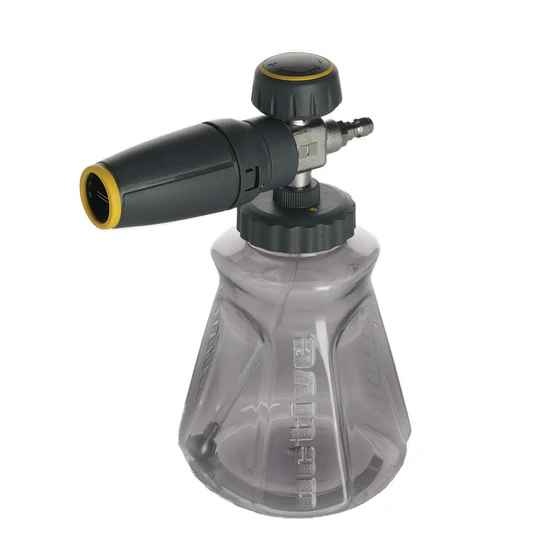
Active Premium Pressure Washer Foam Cannon
The Active Foam Cannon is an extension of our research and development into premium detailer centric pressure washer accessories. The development of this product utilized careful consideration into what our customers were looking for in an ideal foam cannon for automotive detailing and aftercare. Our dedicated research, testing, and design work in collaboration with our partners and customers led to the Active Foam Cannon which we aspire would be the benchmark in the industry considering its ergonomic factors, user friendly features and foaming capabilities. This product is designed with Active’s brand identity in mind and takes inspiration from some of the best tools in the category to provide our customers with a premium tool at the best possible value. This foam cannon comes equipped with a fully machined 304 Stainless Quick nozzle head. The foam cannon has convenient adjustment functions to obtain the desirable foam consistency, angle and pattern. In addition, the bottle is leak free, with a 1000ml capacity and comes with a flexible tube and stainless-steel weight ball. The Active premium foam cannon is rated for a maximum of 4000 PSI operating pressure and 4 GPM of flow at a peak operating temperature of 140F enabling a broad operating range for any residential or commercial electric and gas-powered pressure washer.
Brand: Active
Category: Home & Garden > Lawn & Garden > Outdoor Power Equipment Accessories > Pressure Washer Accessories > Defoamers